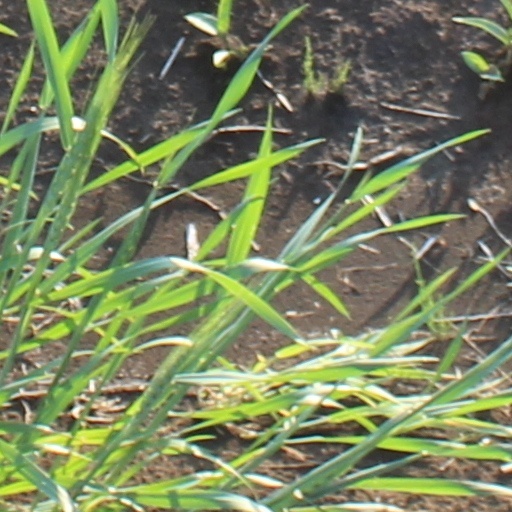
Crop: wheat